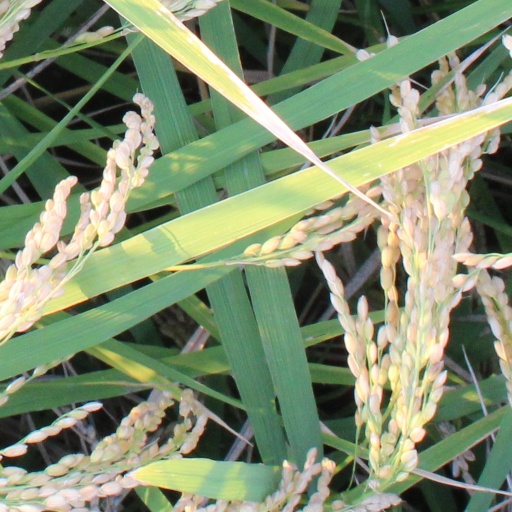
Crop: rice